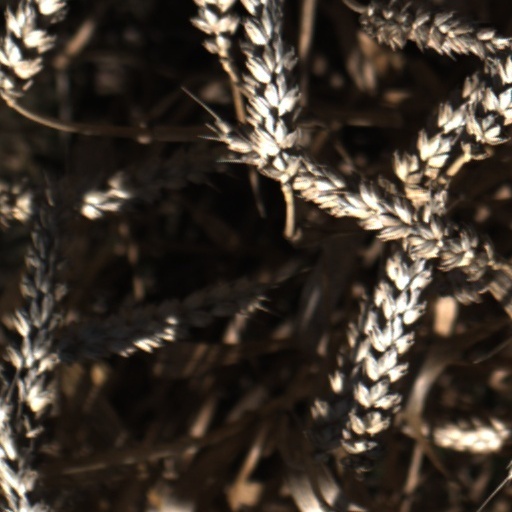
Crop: wheat